Church of St. Lawrence, Vantaa

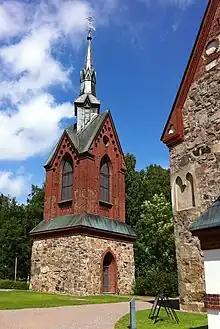
The bell tower.

The Church of St. Lawrence has an external bell tower located next to the front of the building. It was completely destroyed in 1893 and rebuilt in a style similar to the Gothic Revival style of the church building. The tower has two bells, and its roof is peaked by a flèche with a cockerel weather vane.